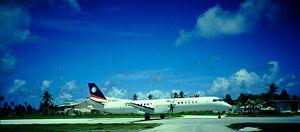
Air Marshall Islands est la compagnie aérienne nationale des Îles Marshall.